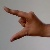
The image shows a hand gesture representing the letter 'Z' in Indian Sign Language.